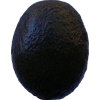
Label: black_avocado